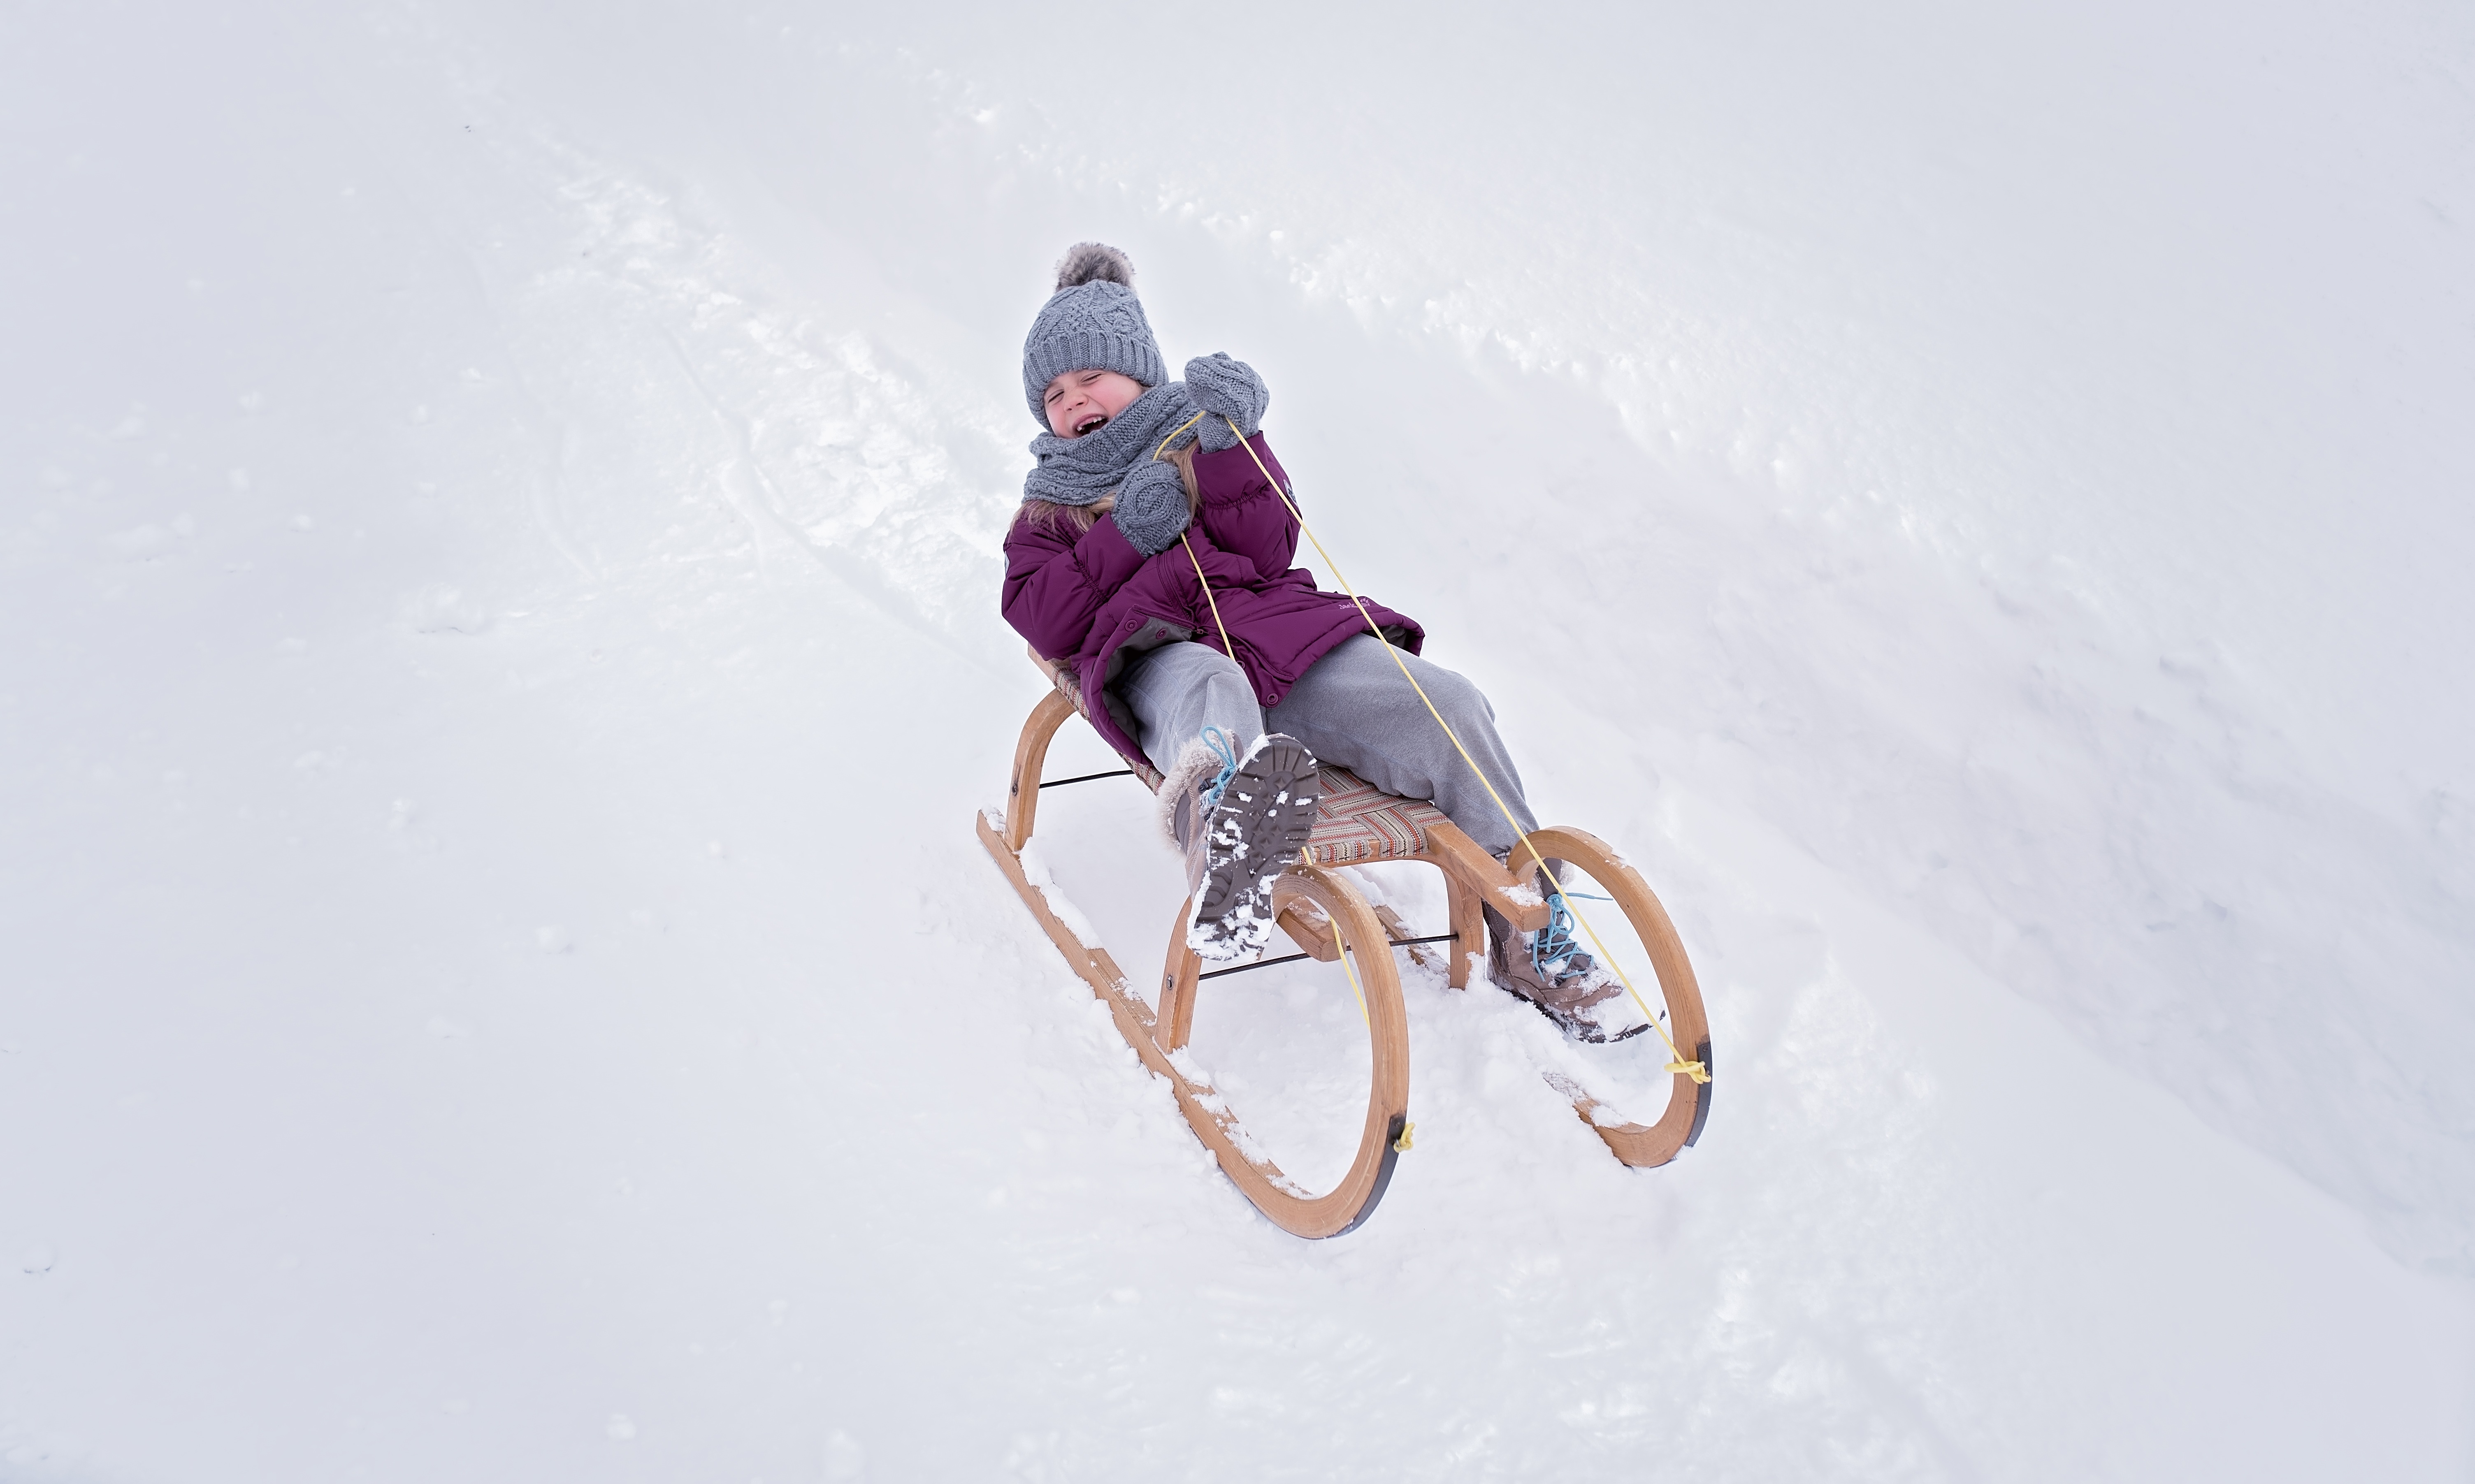
nature, person, snow, winter, girl, vehicle, child, human, extreme sport, winter sport, sports, downhill, footwear, sled, out, slide, in motion, toboggan